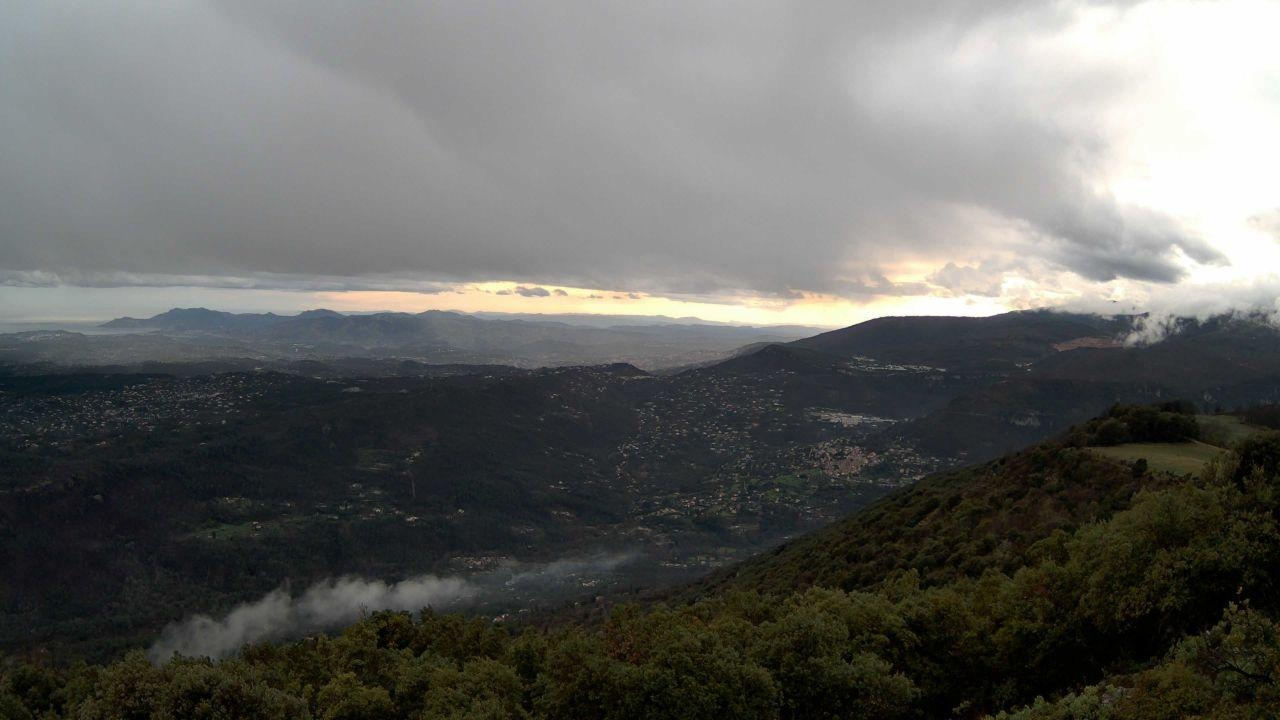
Fire: no
Smoke: yes